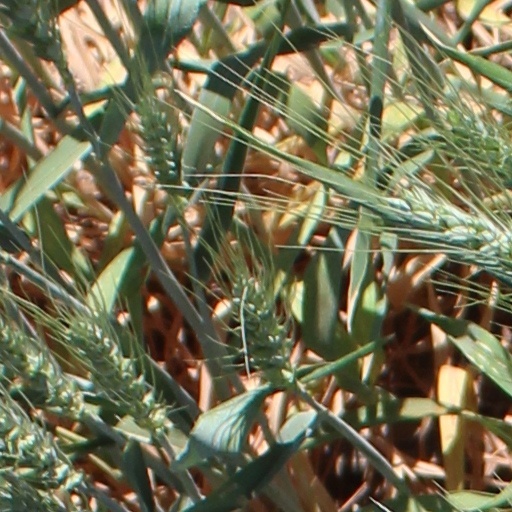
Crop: wheat